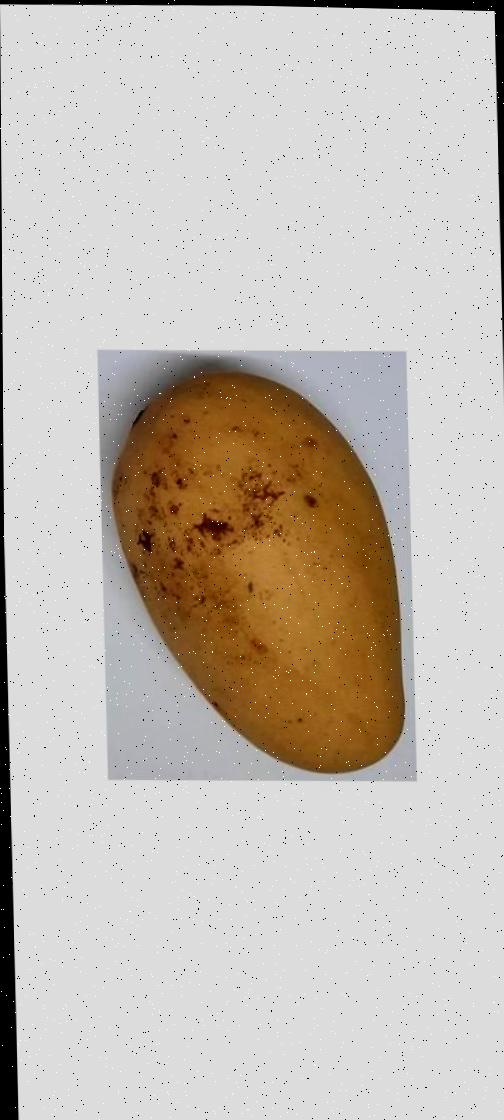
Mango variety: Katimon